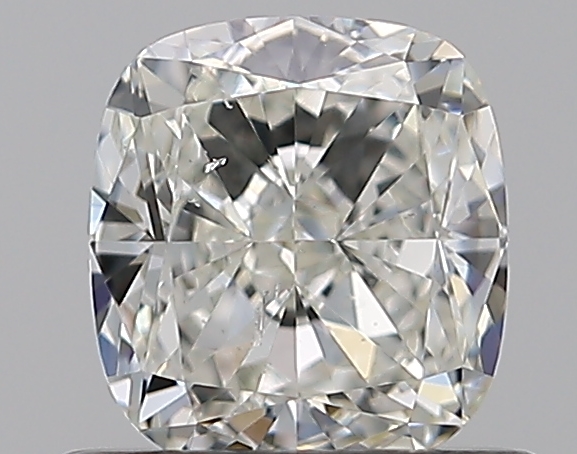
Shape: cushion
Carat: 0.7
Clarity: SI1
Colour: I
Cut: EX
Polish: EX
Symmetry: VG
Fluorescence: N
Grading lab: GIA
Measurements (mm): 5.28 x 4.89 x 3.1